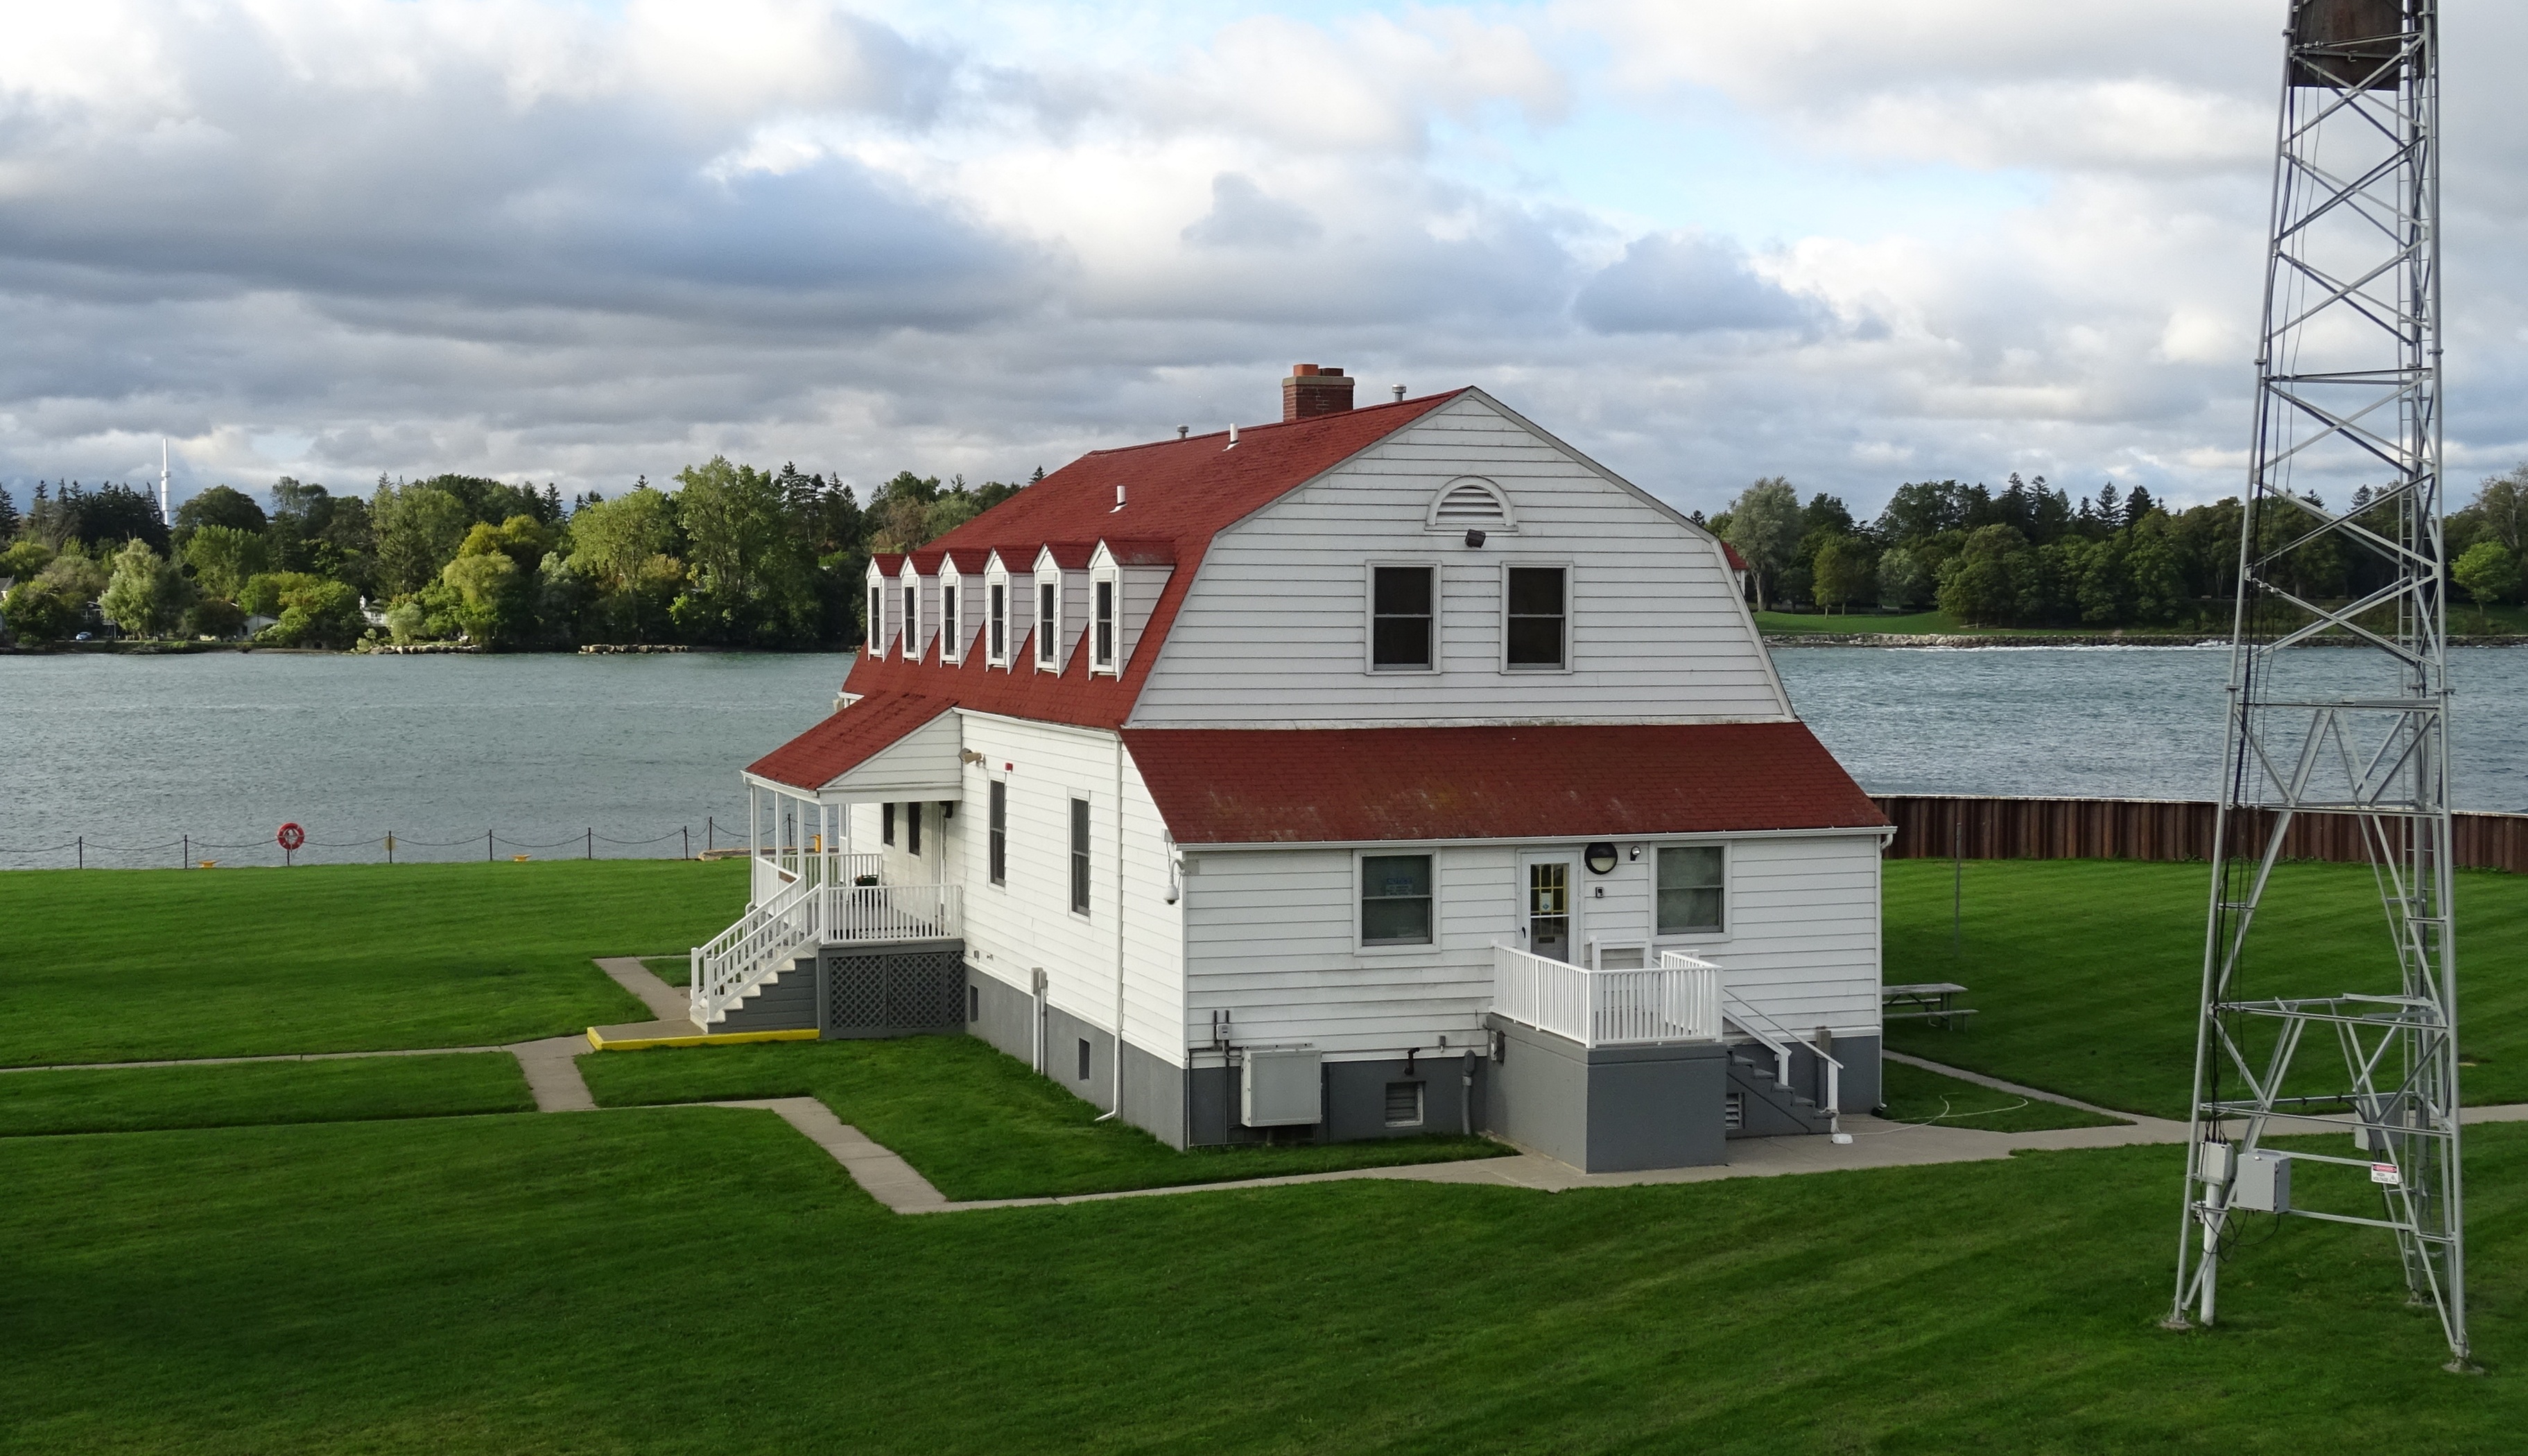
water, house, building, home, river, tower, flowing, scenic, cottage, usa, america, attraction, tourism, american, estate, niagara, rural area, residential area